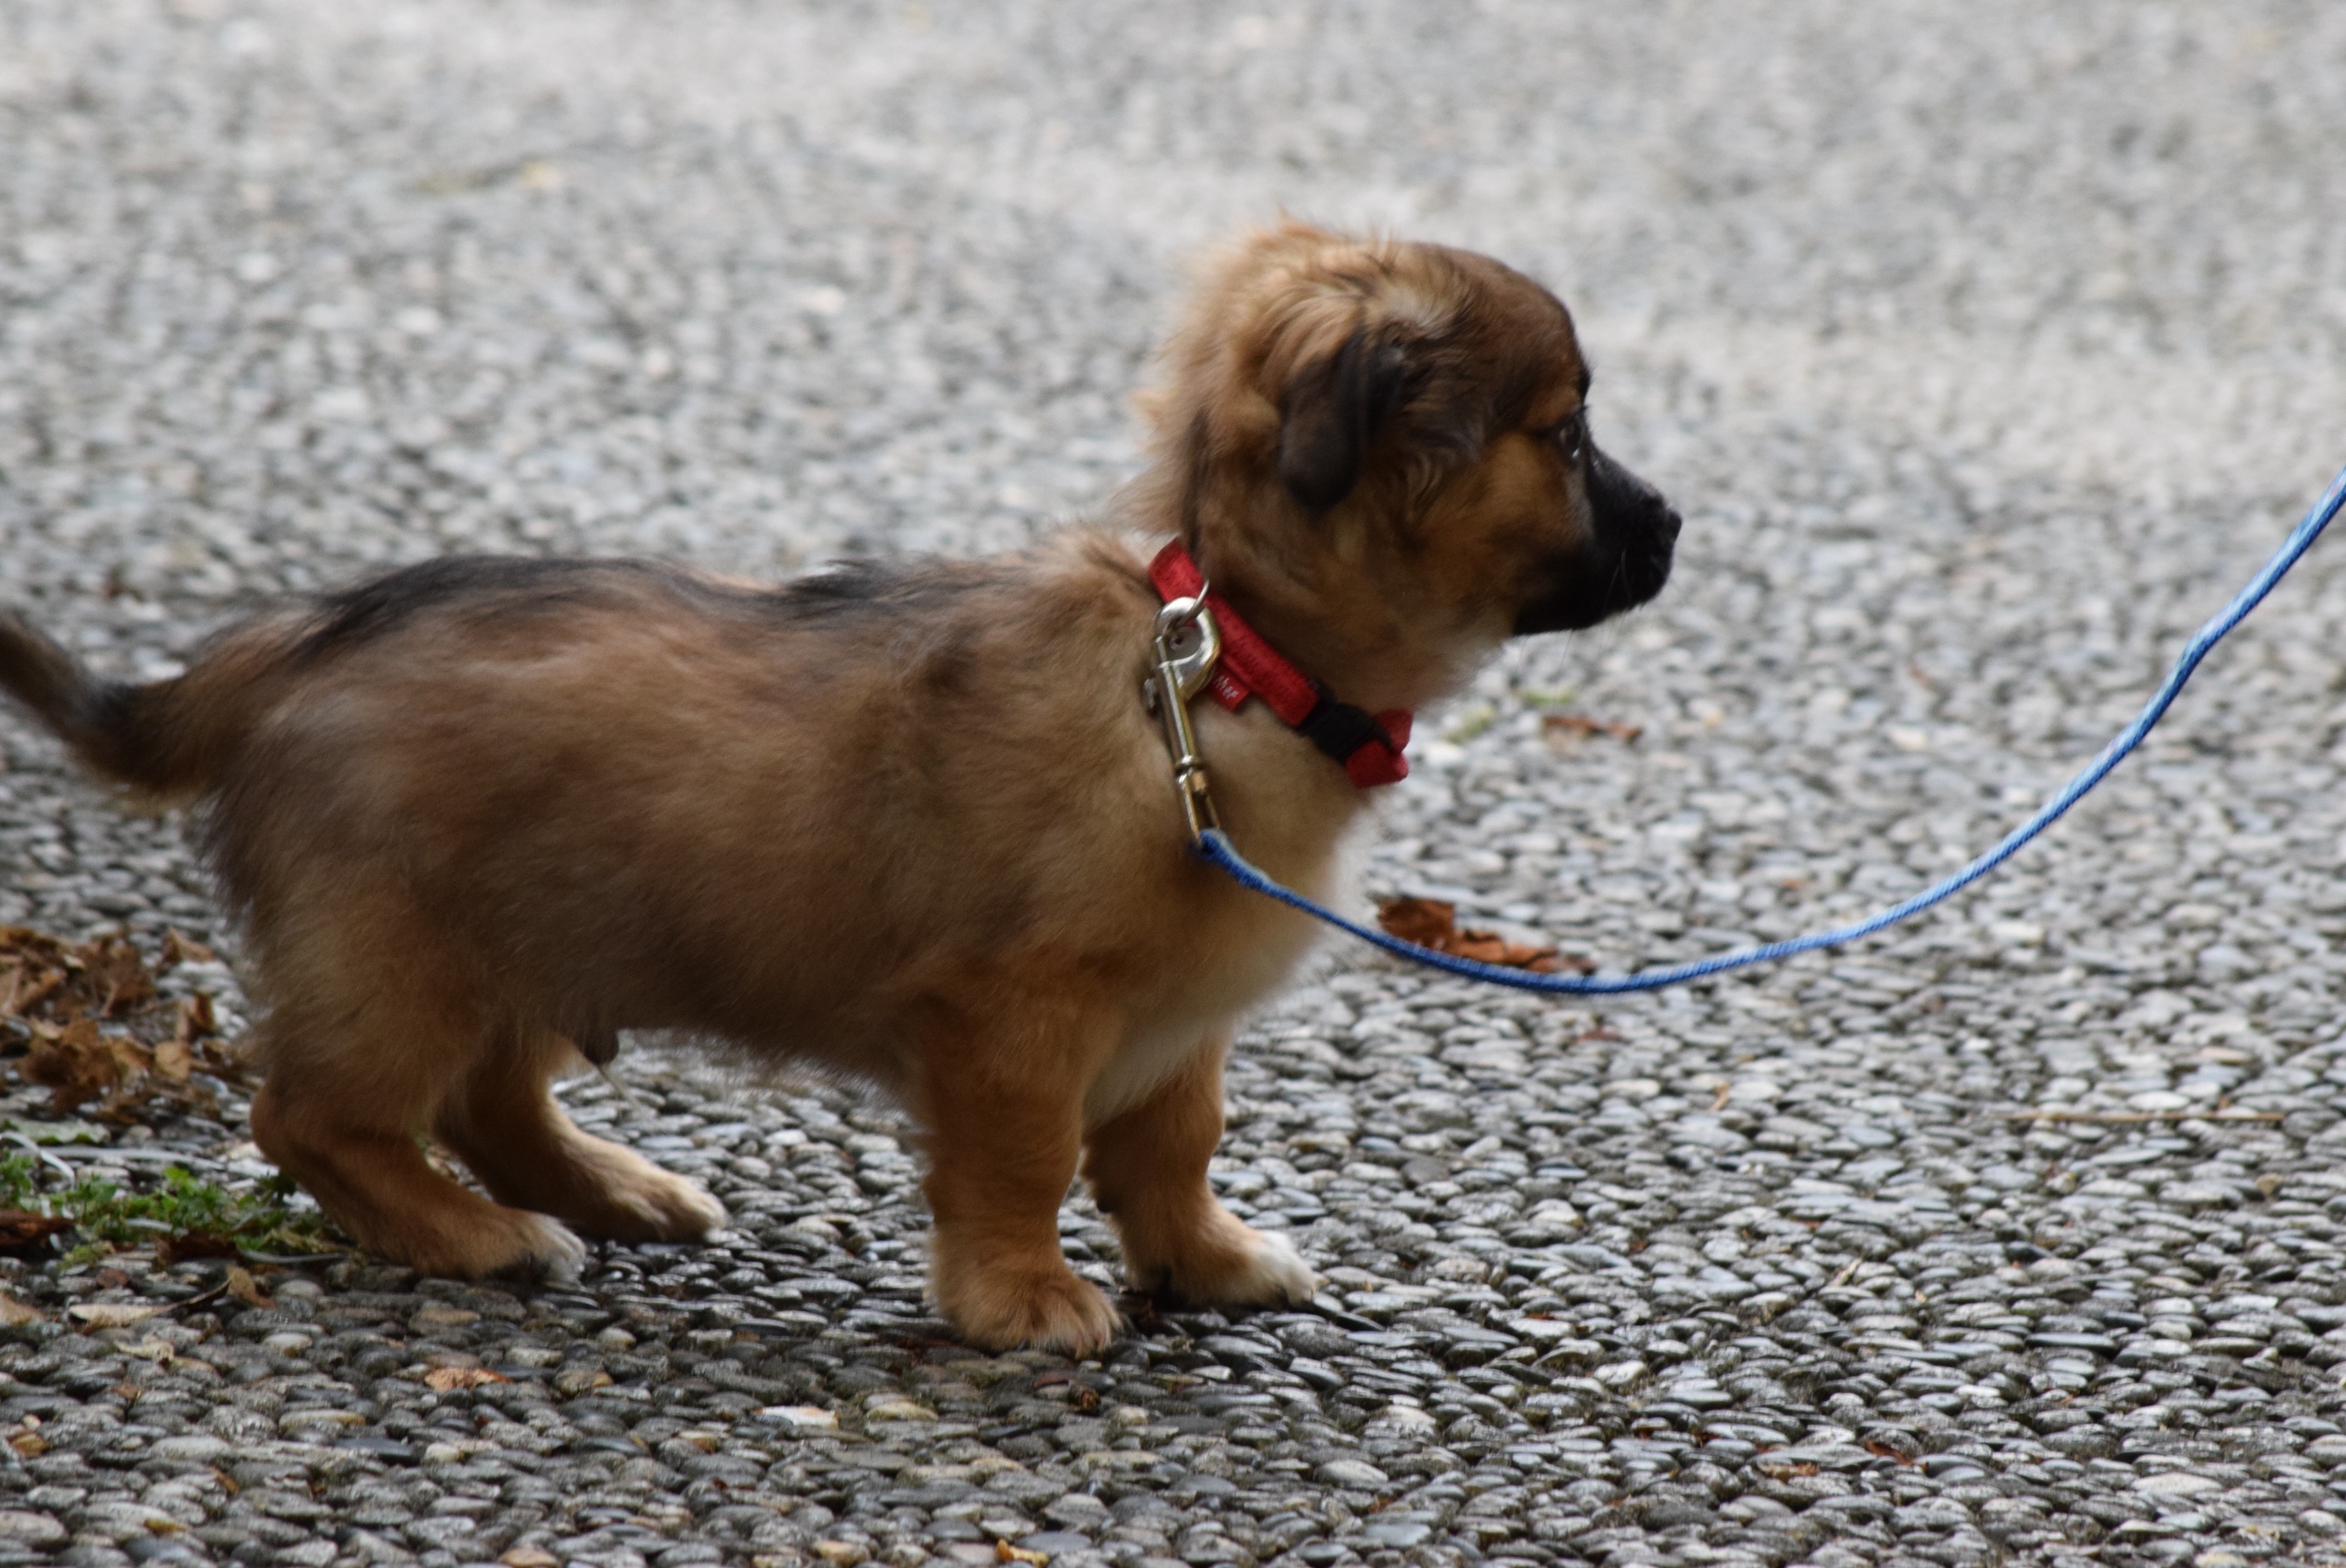
puppy, dog, walk, mammal, italy, leash, vertebrate, dog breed, doggie, lombardy, street dog, dog like mammal, dog crossbreeds, norfolk terrier